3rd Battalion, Royal Australian Regiment

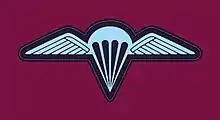
Parachute Wings badge worn by paratroopers of 3 RAR on their right arm

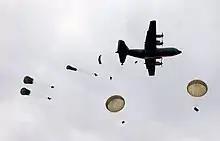
Soldiers from 3 RAR conducting a parachute jump from a C-130 Hercules cargo aircraft in 2005

A move to Holsworthy Barracks, Sydney, contemplated since returning from operations in South Vietnam, was conducted at the end of 1981. On 1 December 1983, the battalion assumed responsibility for the Australian Army's conventional parachute capability (previously, D Company 6 RAR had maintained an airborne company). In 1985, the battalion was granted permission to wear the dull Cherry beret, common to all parachute units worldwide, and to wear parachute wings identical to those worn by the 1st Australian Parachute Battalion during the Second World War.